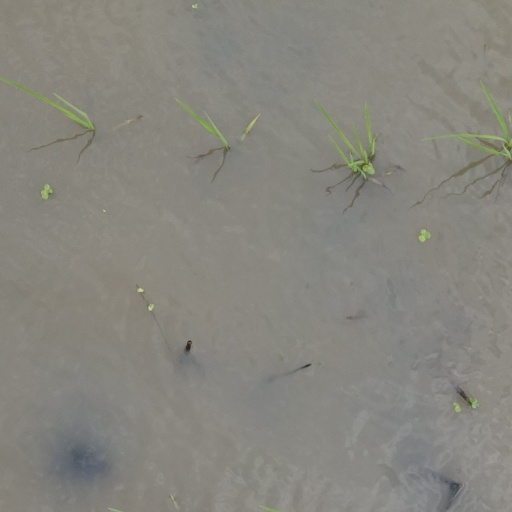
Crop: rice